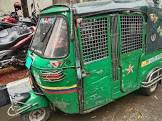
Vehicle type: Auto Rickshaws